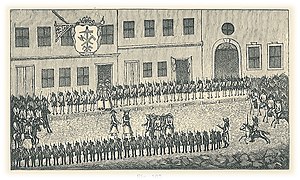
Tømrerstrejken i 1794
De strejkende tømrersvende føres efter deres arrestation fra deres herberg af politi og militær til Kastellet. Radering fra 1794.
Tømrerstrejken i København som foregik i 1794 er betegnelsen for de begivenheder, der ledte til den første generalstrejke i Danmark.